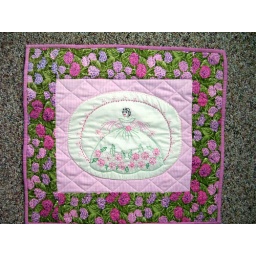
This embroidery was so much fun. The flowers on the bottom of her dress have white pearls in the center.